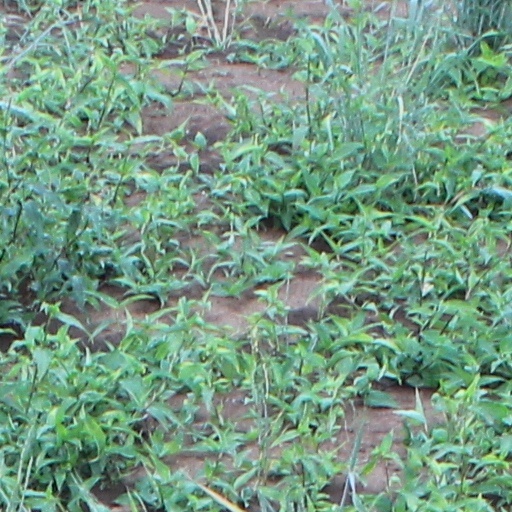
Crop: wheat